Siin me oleme!

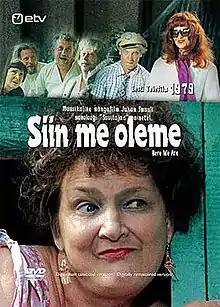
DVD cover

Siin me oleme! (Estonian) is a 1979 Soviet movie written and directed by Sulev Nõmmik. The script was compiled on Juhan Smuul's motifs from "Suvitajad" (Estonian for "Summer tourists").